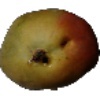
Label: Papaya 1